1000 Amps

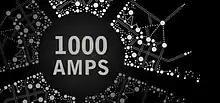
Macintosh cover art

1000 Amps is a 2012 action-adventure puzzle-platform game, developed by Brandon Brizzi.